Question: Please indicate a possible affordance area of the brush_with_toothbrush that can be used for brushing
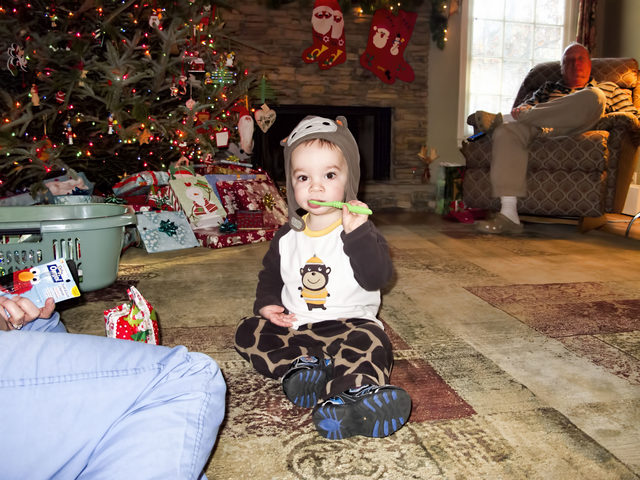
Answer: [304.5, 196, 372.5, 216]